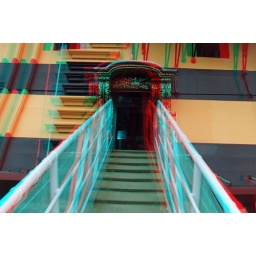
Up the gangplank to HMS Victory in anaglyph 3D red blue glasses to view